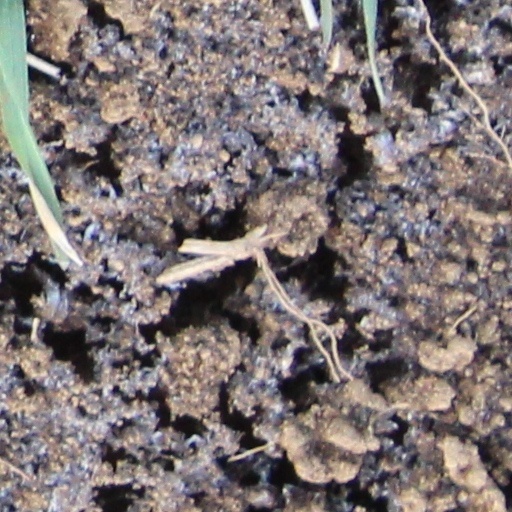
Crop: wheat